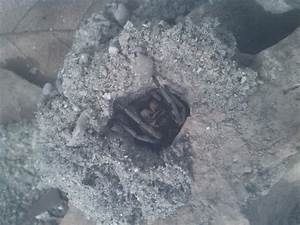
Label: ragno